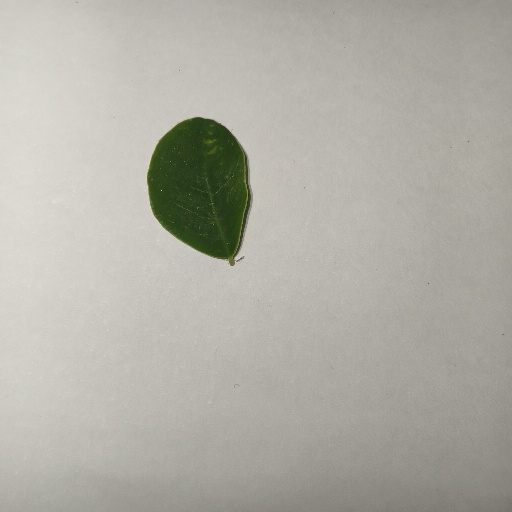
Species: Sojina
Leaf condition: Healthy Leaf